Old English literature

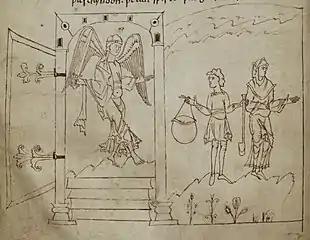
In this illustration from page 46 of the Cædmon (or Junius) manuscript, an angel is shown guarding the gates of paradise.

The most distinguishing feature of Old English poetry is its alliterative verse style.